One-Punch Man season 2

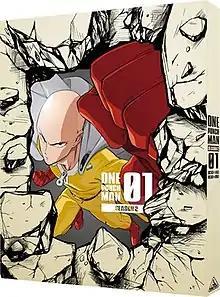
Japanese cover art for the first home media volume of the season

The second season of the "One-Punch Man" anime television series is based on the webcomic of the same name written by One and its subsequent manga remake illustrated by Yusuke Murata. The season is animated by J.C. Staff, with Chikara Sakurai replacing Shingo Natsume as series director and Yoshikazu Iwanami replacing Shoji Hata as sound director. Tomohiro Suzuki, Chikashi Kubota and Makoto Miyazaki reprised their roles as series composer, character designer and music composer, respectively. The second season aired between April 10 and July 3, 2019, with a recap special covering the first season having aired a week before broadcast on April 3, 2019. The second season was simulcast on Hulu in the United States, on Tubi in Canada, on AnimeLab in Australia and New Zealand, and on Crunchyroll in Europe. The season aired on Adult Swim's Toonami block from October 12, 2019, to January 12, 2020.